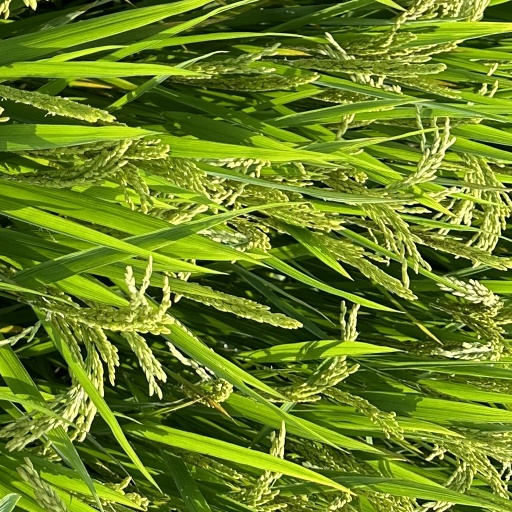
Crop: rice